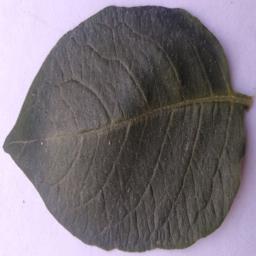
Etiqueta: Sana